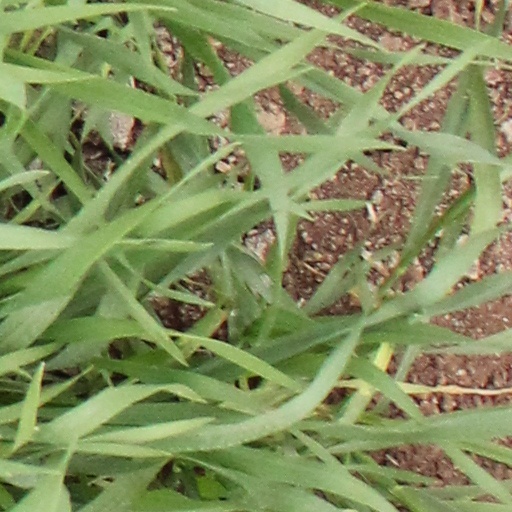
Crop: wheat